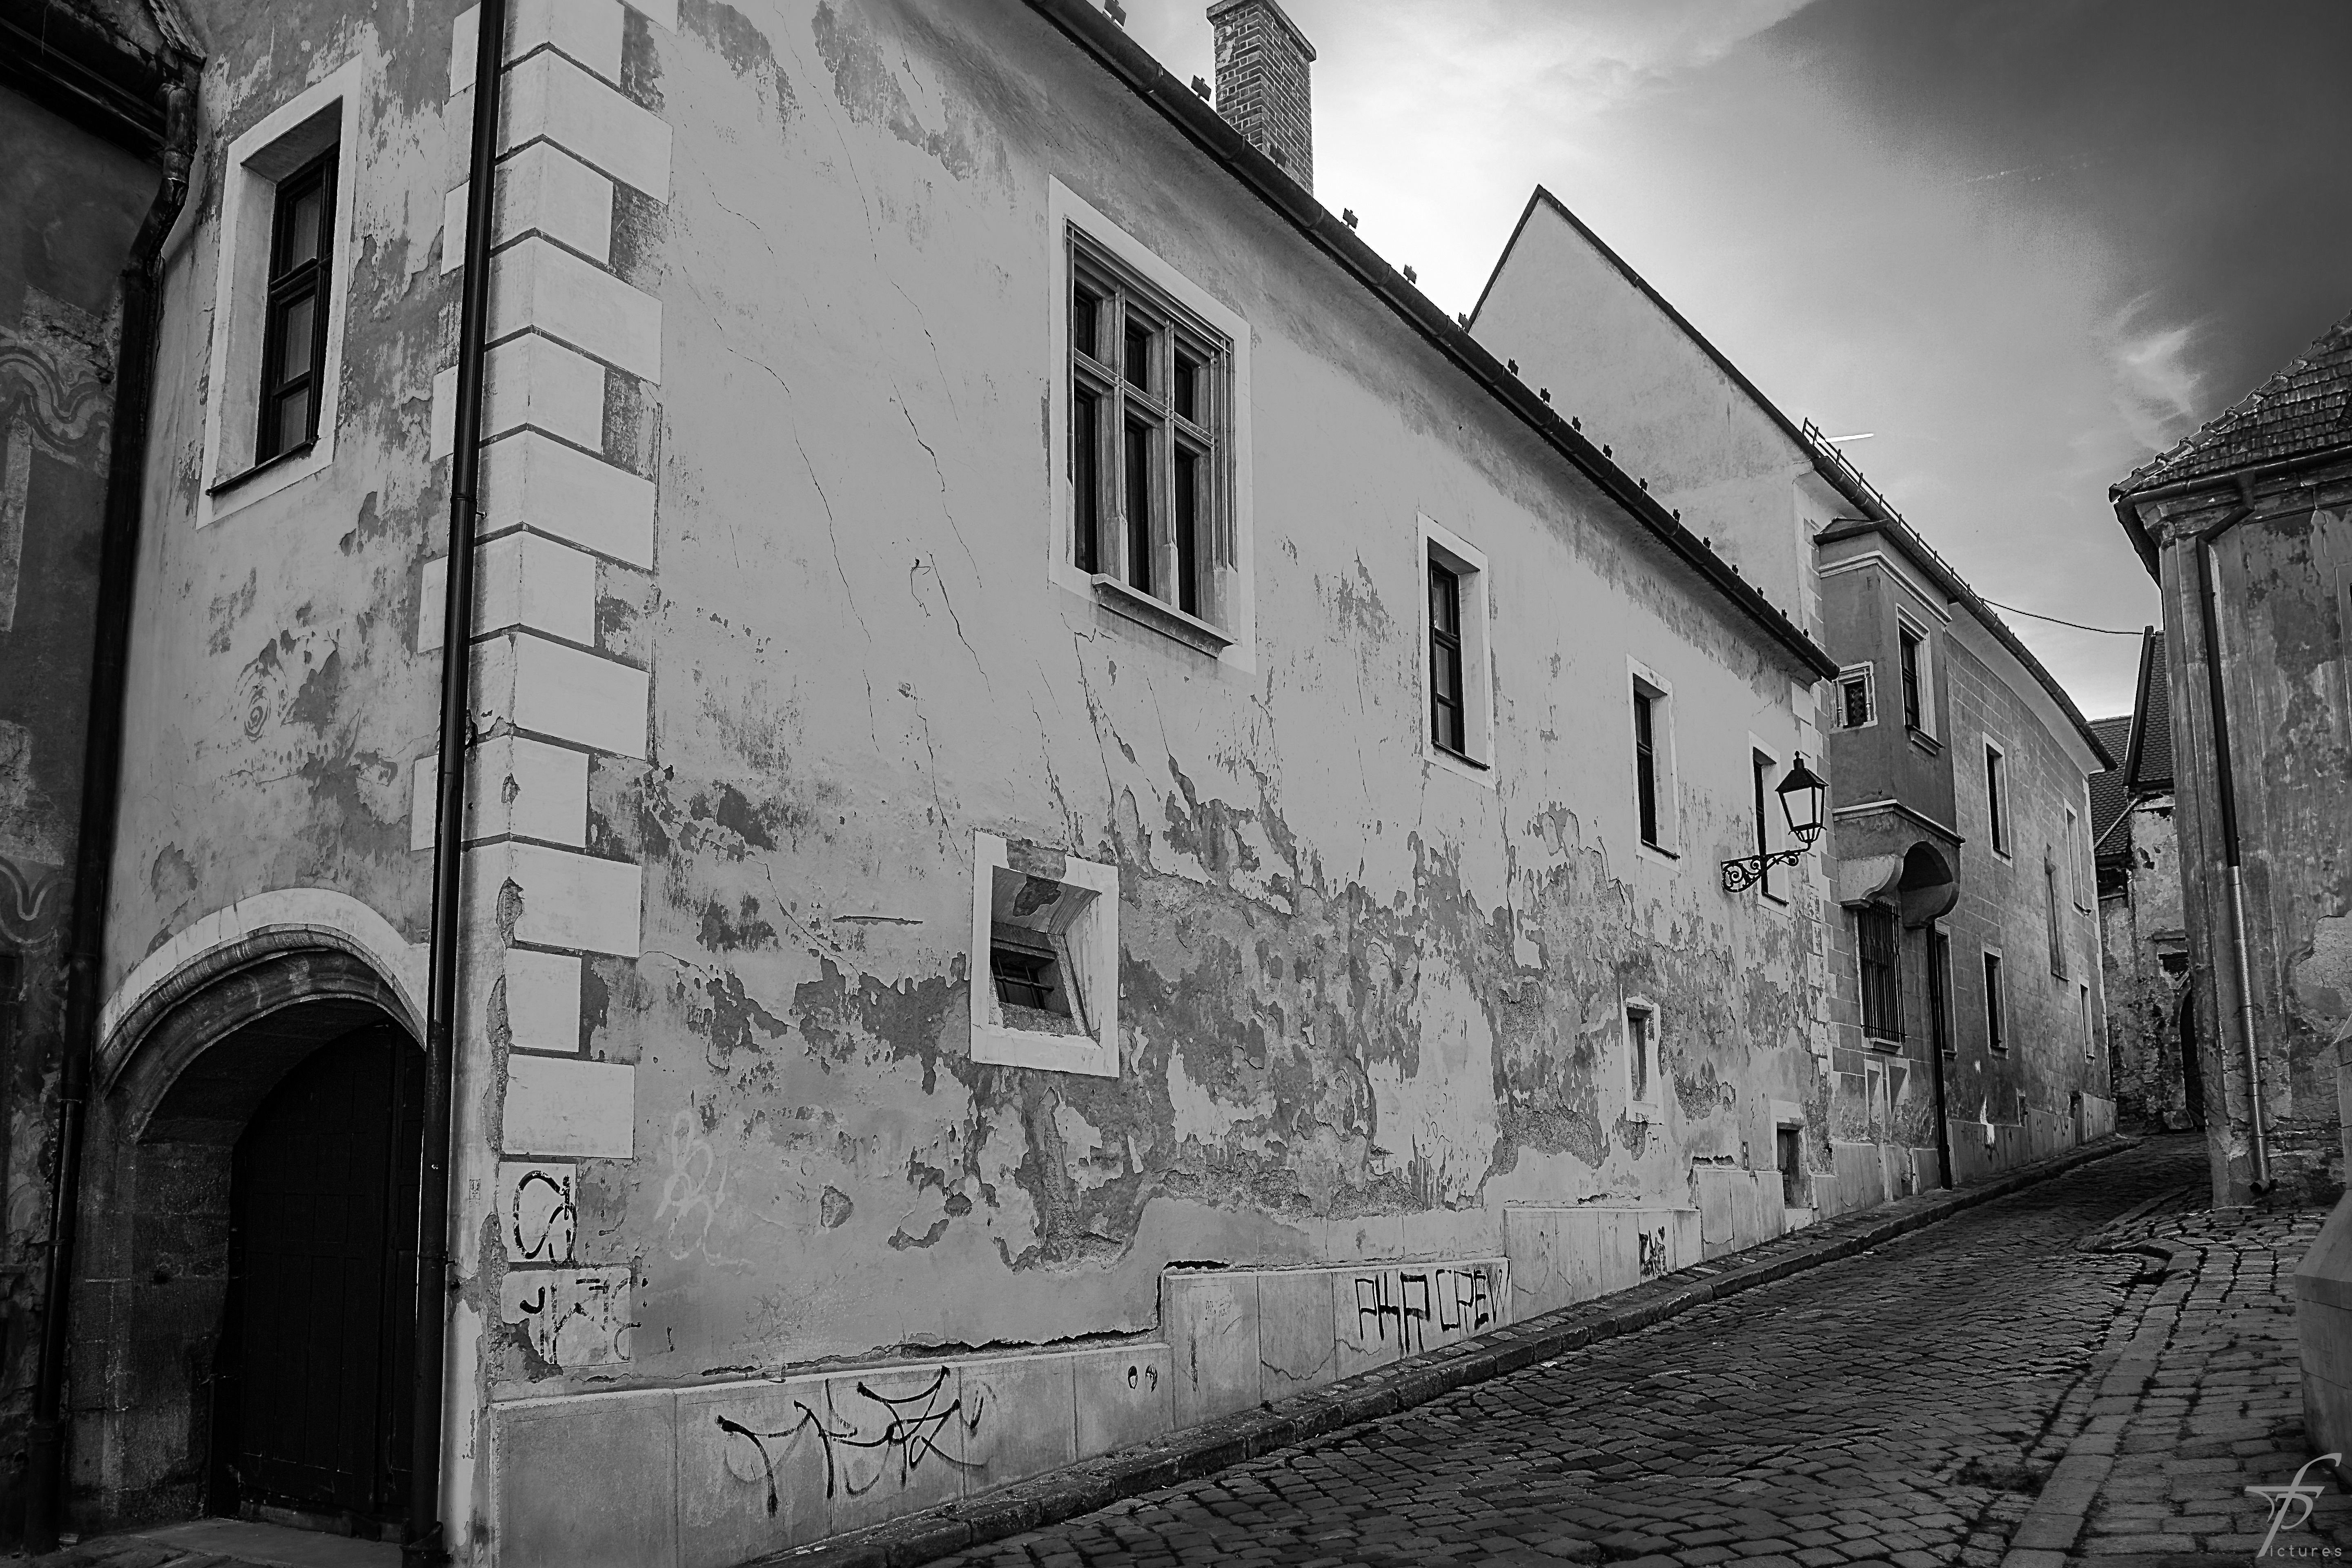
black and white, architecture, sky, road, white, street, photography, house, town, building, old, alley, city, wall, europe, darkness, church, black, monochrome, capital, streets, infrastructure, history, historical, shape, traditional, bratislava, urban area, monochrome photography, ancient history